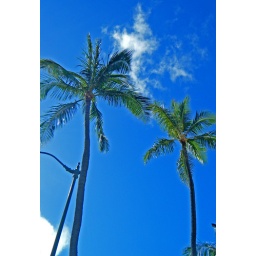
palm trees against the blue sky